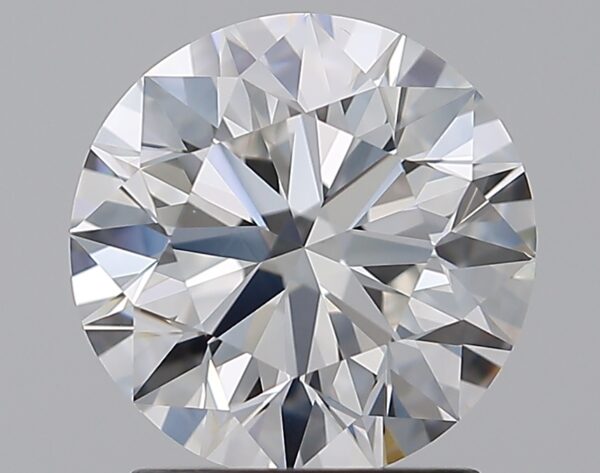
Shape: round
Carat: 1.9
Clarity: VS1
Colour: F
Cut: EX
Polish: EX
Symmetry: EX
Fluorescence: N
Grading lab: GIA
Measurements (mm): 7.86 x 7.9 x 4.93